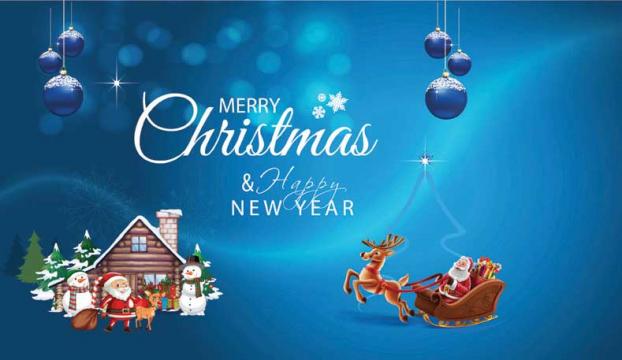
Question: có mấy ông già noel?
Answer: có hai ông già noel